Women on the Republican side of the Spanish Civil War

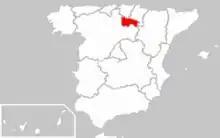
Location of La Rioja, home region to Arnedo near Logroño, where four women were killed in 1931

For the first time, for the 1933 elections, women could vote in the national elections. The victory of conservative factions in the 1933 elections was blamed on women, and their voting practices in that election. They were viewed as being controlled by the Church.